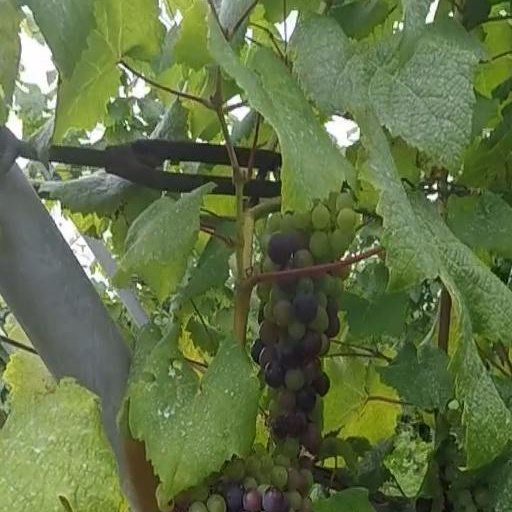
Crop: grape